Harnack's curve theorem

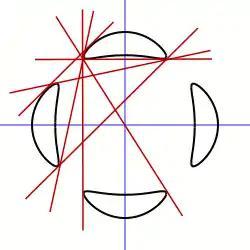
The Trott curve, shown here with 7 of its bitangents, is a quartic (degree 4) M-curve, attaining the maximum (4) components for a curve of that degree.

A curve which attains the maximum number of real components is called an M-curve (from "maximum") – for example, an elliptic curve with two components, such as formula_2 or the Trott curve, a quartic with four components, are examples of M-curves.